Tocal College

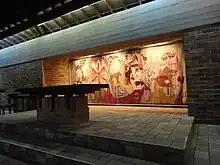
Alter and tapestry by Margaret Grafton

The first stage was completed in time for the first intake of fifteen Foundation students for the first term beginning 26 January 1965. One of these was Malcolm Henderson, who photographically recorded the construction of the college and retains the collection of slides.